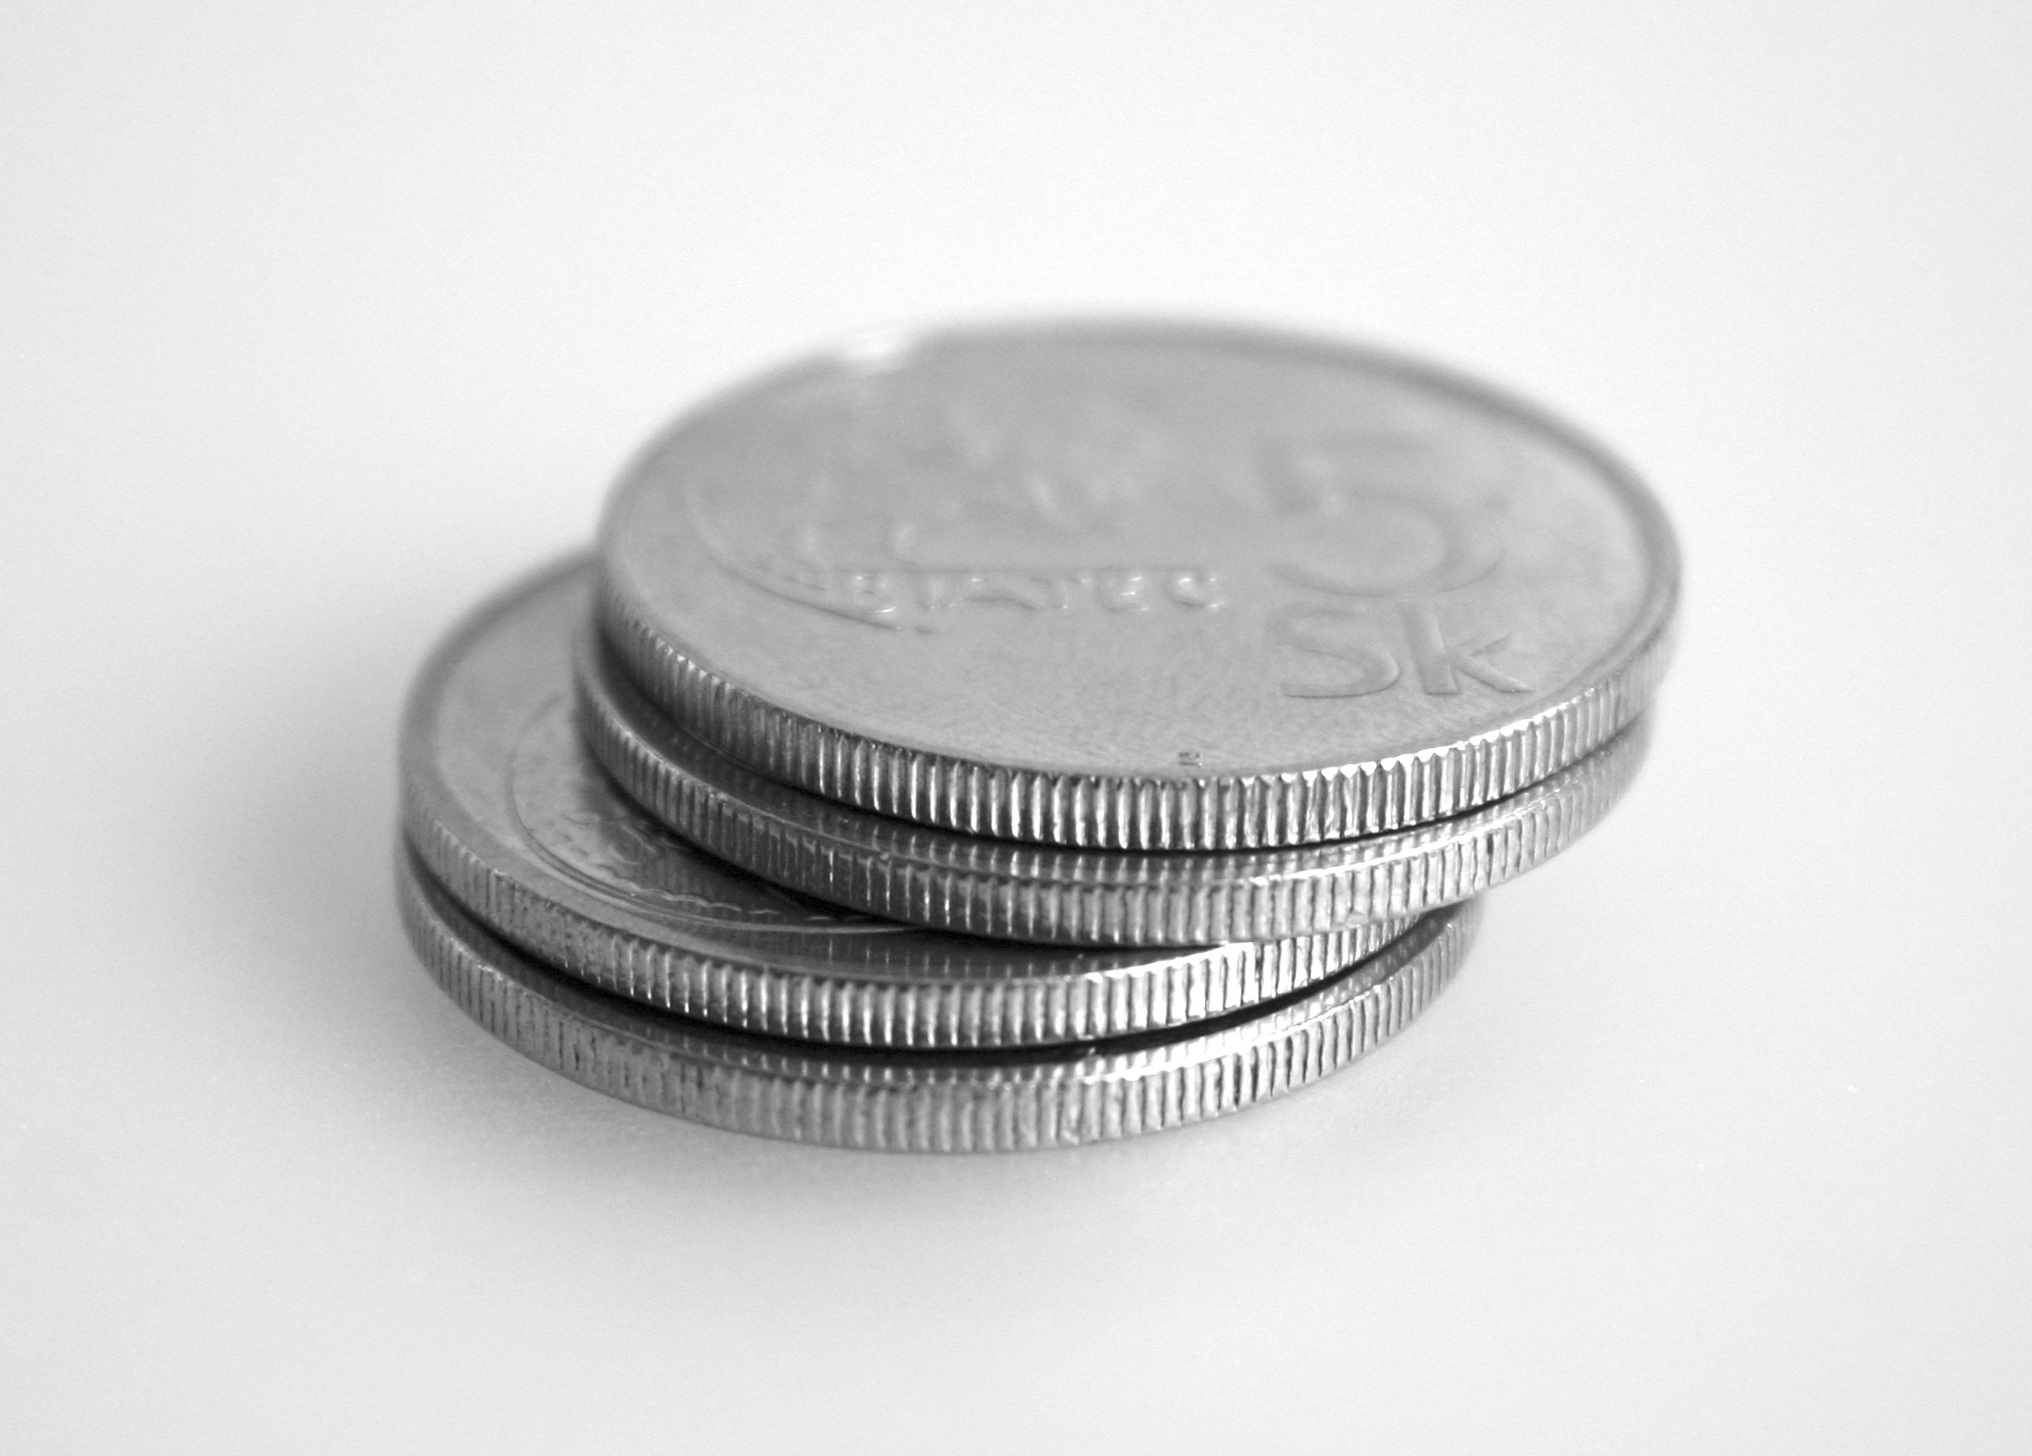
old, money, circle, product, silver, eye, currency, coin, slovakia, four coins, five crowns